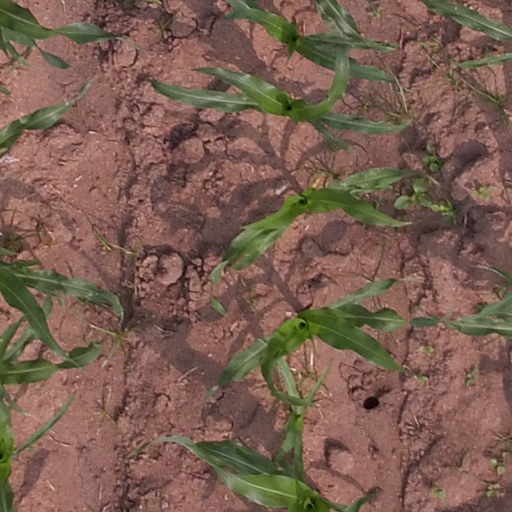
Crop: maize; corn